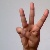
The image shows a hand gesture representing the letter 'W' in Indian Sign Language.